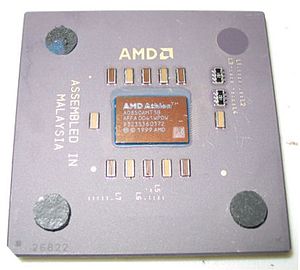
Athlon
Athlon Thunderbird processorhus
Athlon er en x86-arkitektur mikroprocessor fra AMD. Athlon blev sendt på markedet 23. juni 1999.